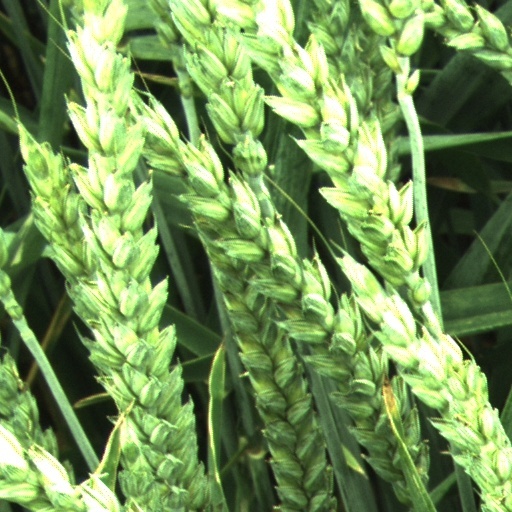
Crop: wheat